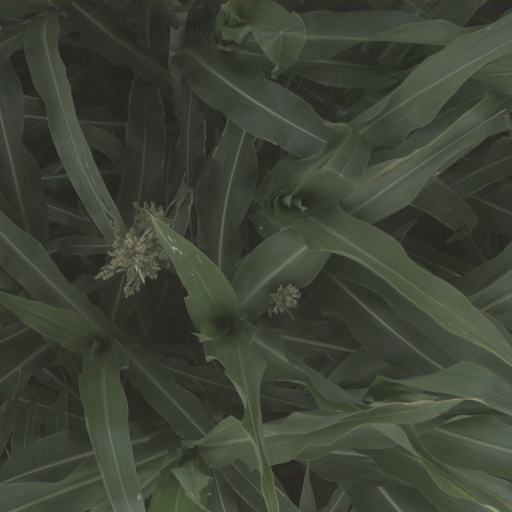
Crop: sorghum